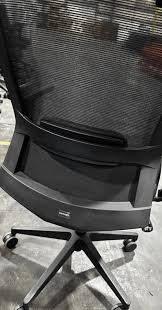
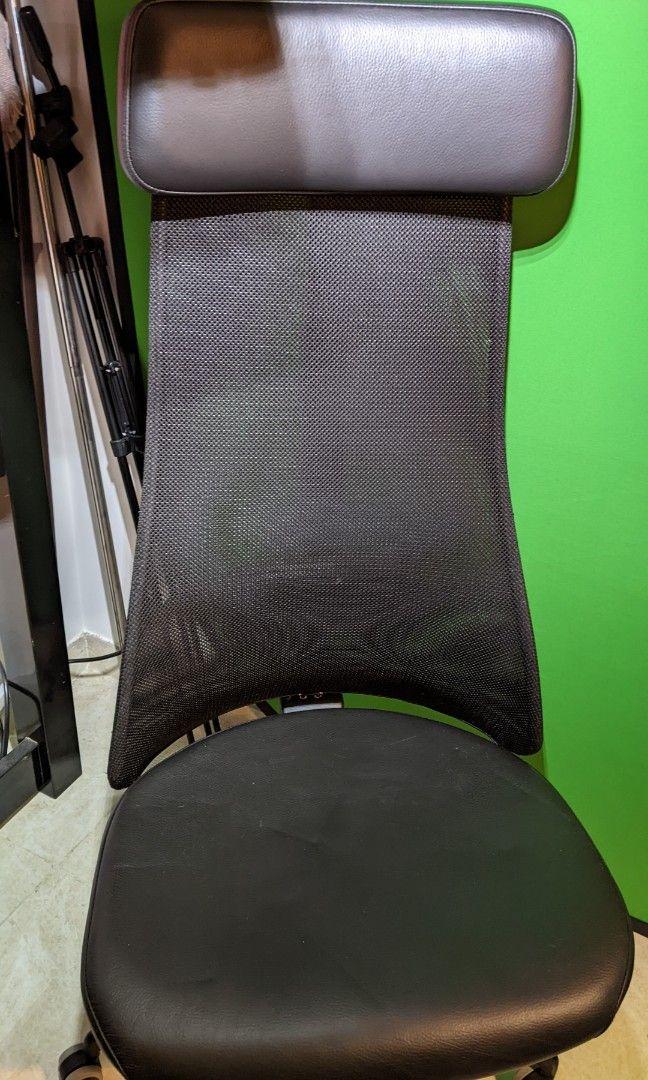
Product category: items_chair
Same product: no